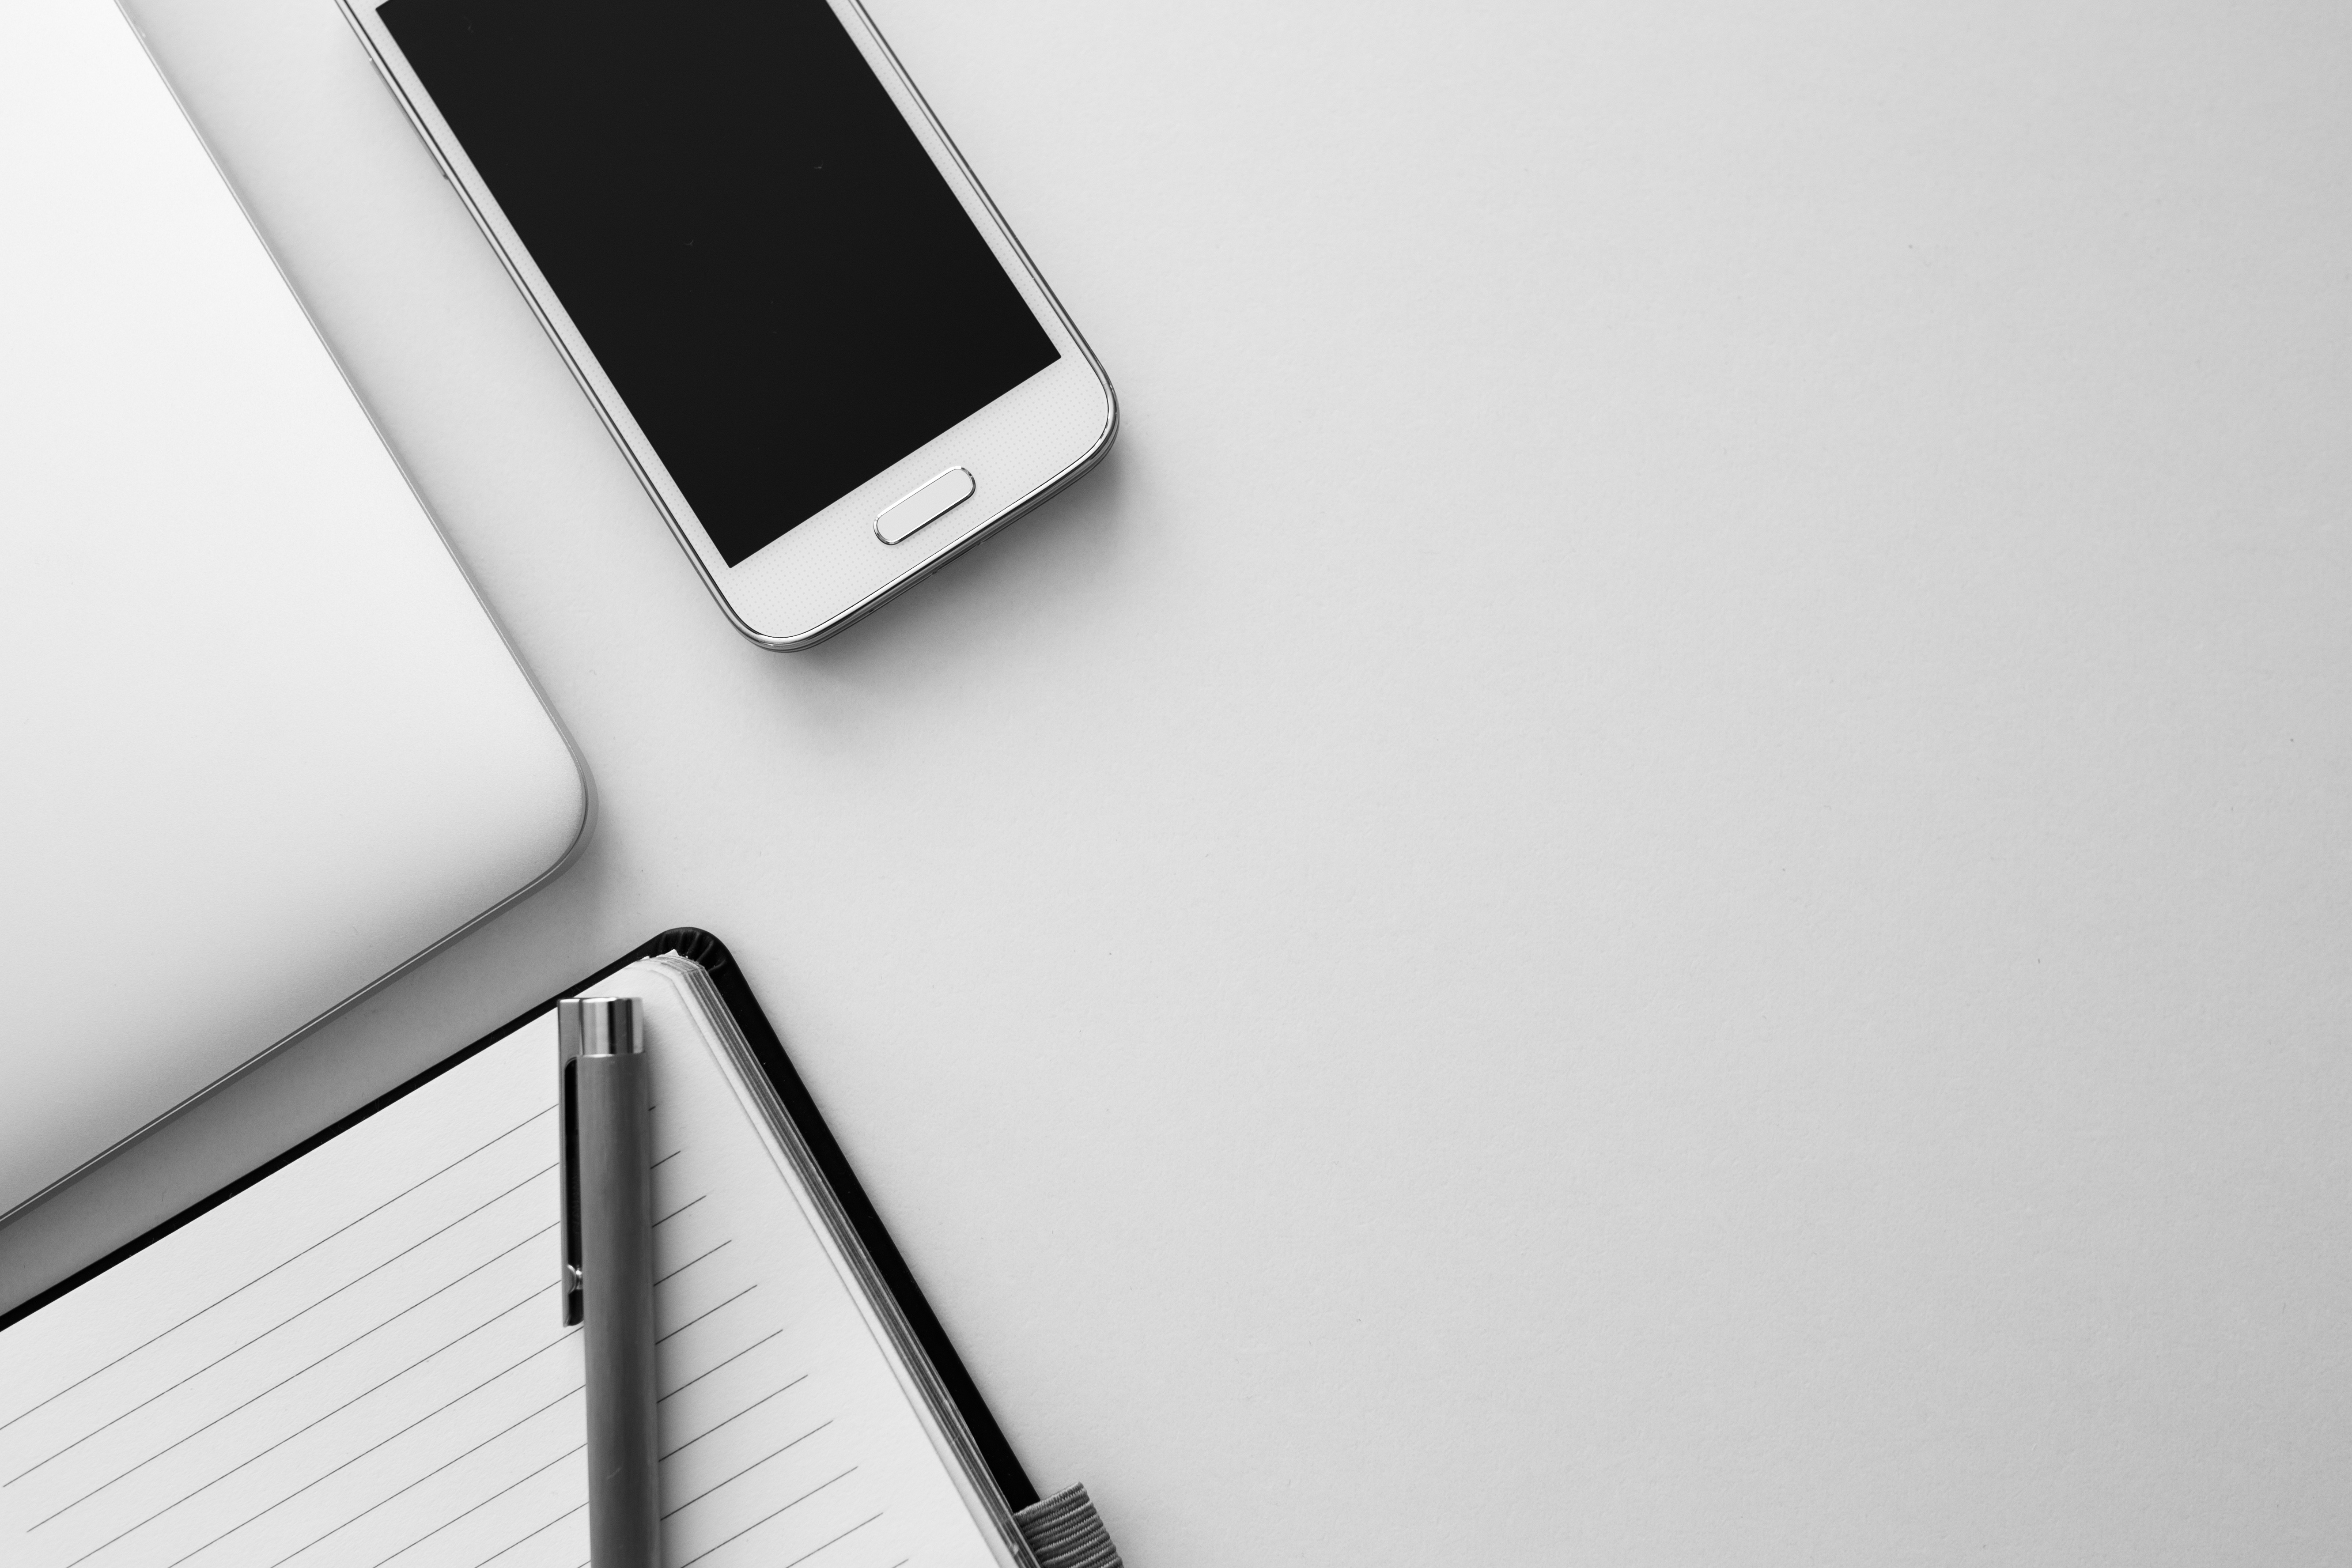
laptop, notebook, computer, smartphone, mobile, black and white, technology, white, pen, notepad, gadget, business, mobile phone, brand, product